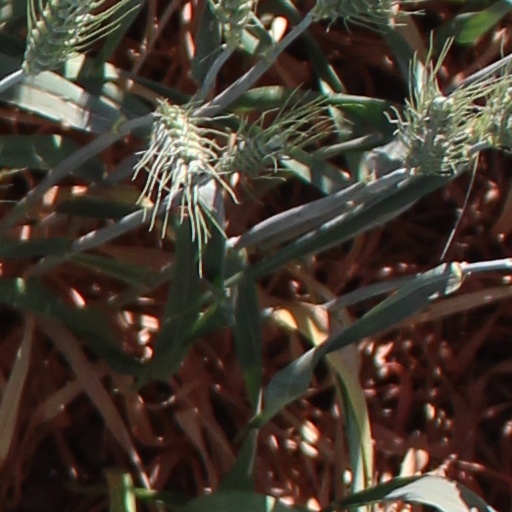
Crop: wheat